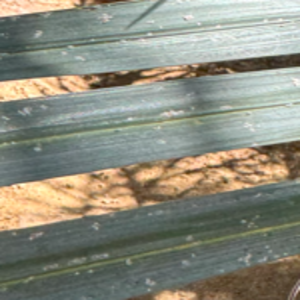
Label: Leaf Spots